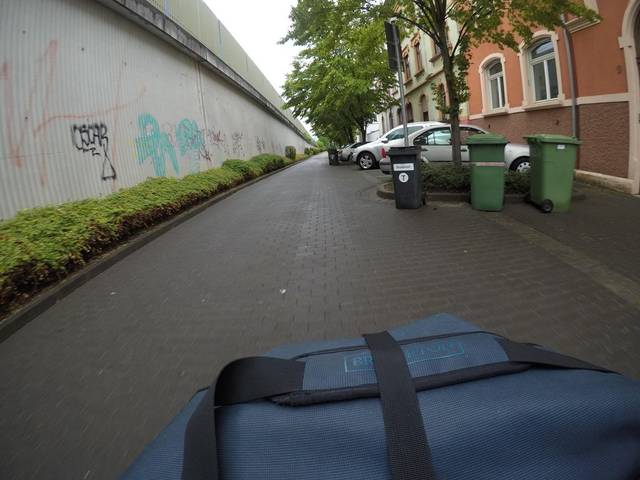
Region: Germany
Coordinates: 50.102, 8.779